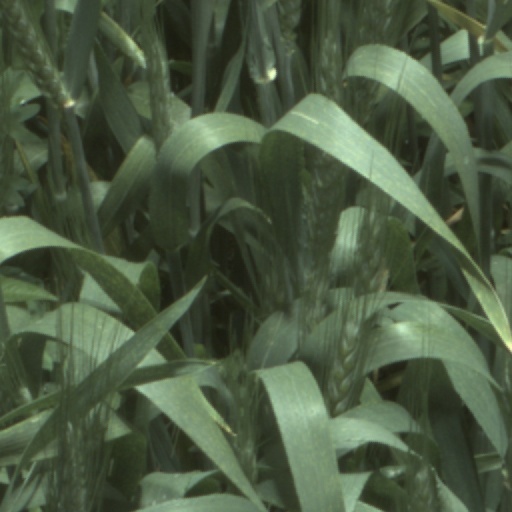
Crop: wheat